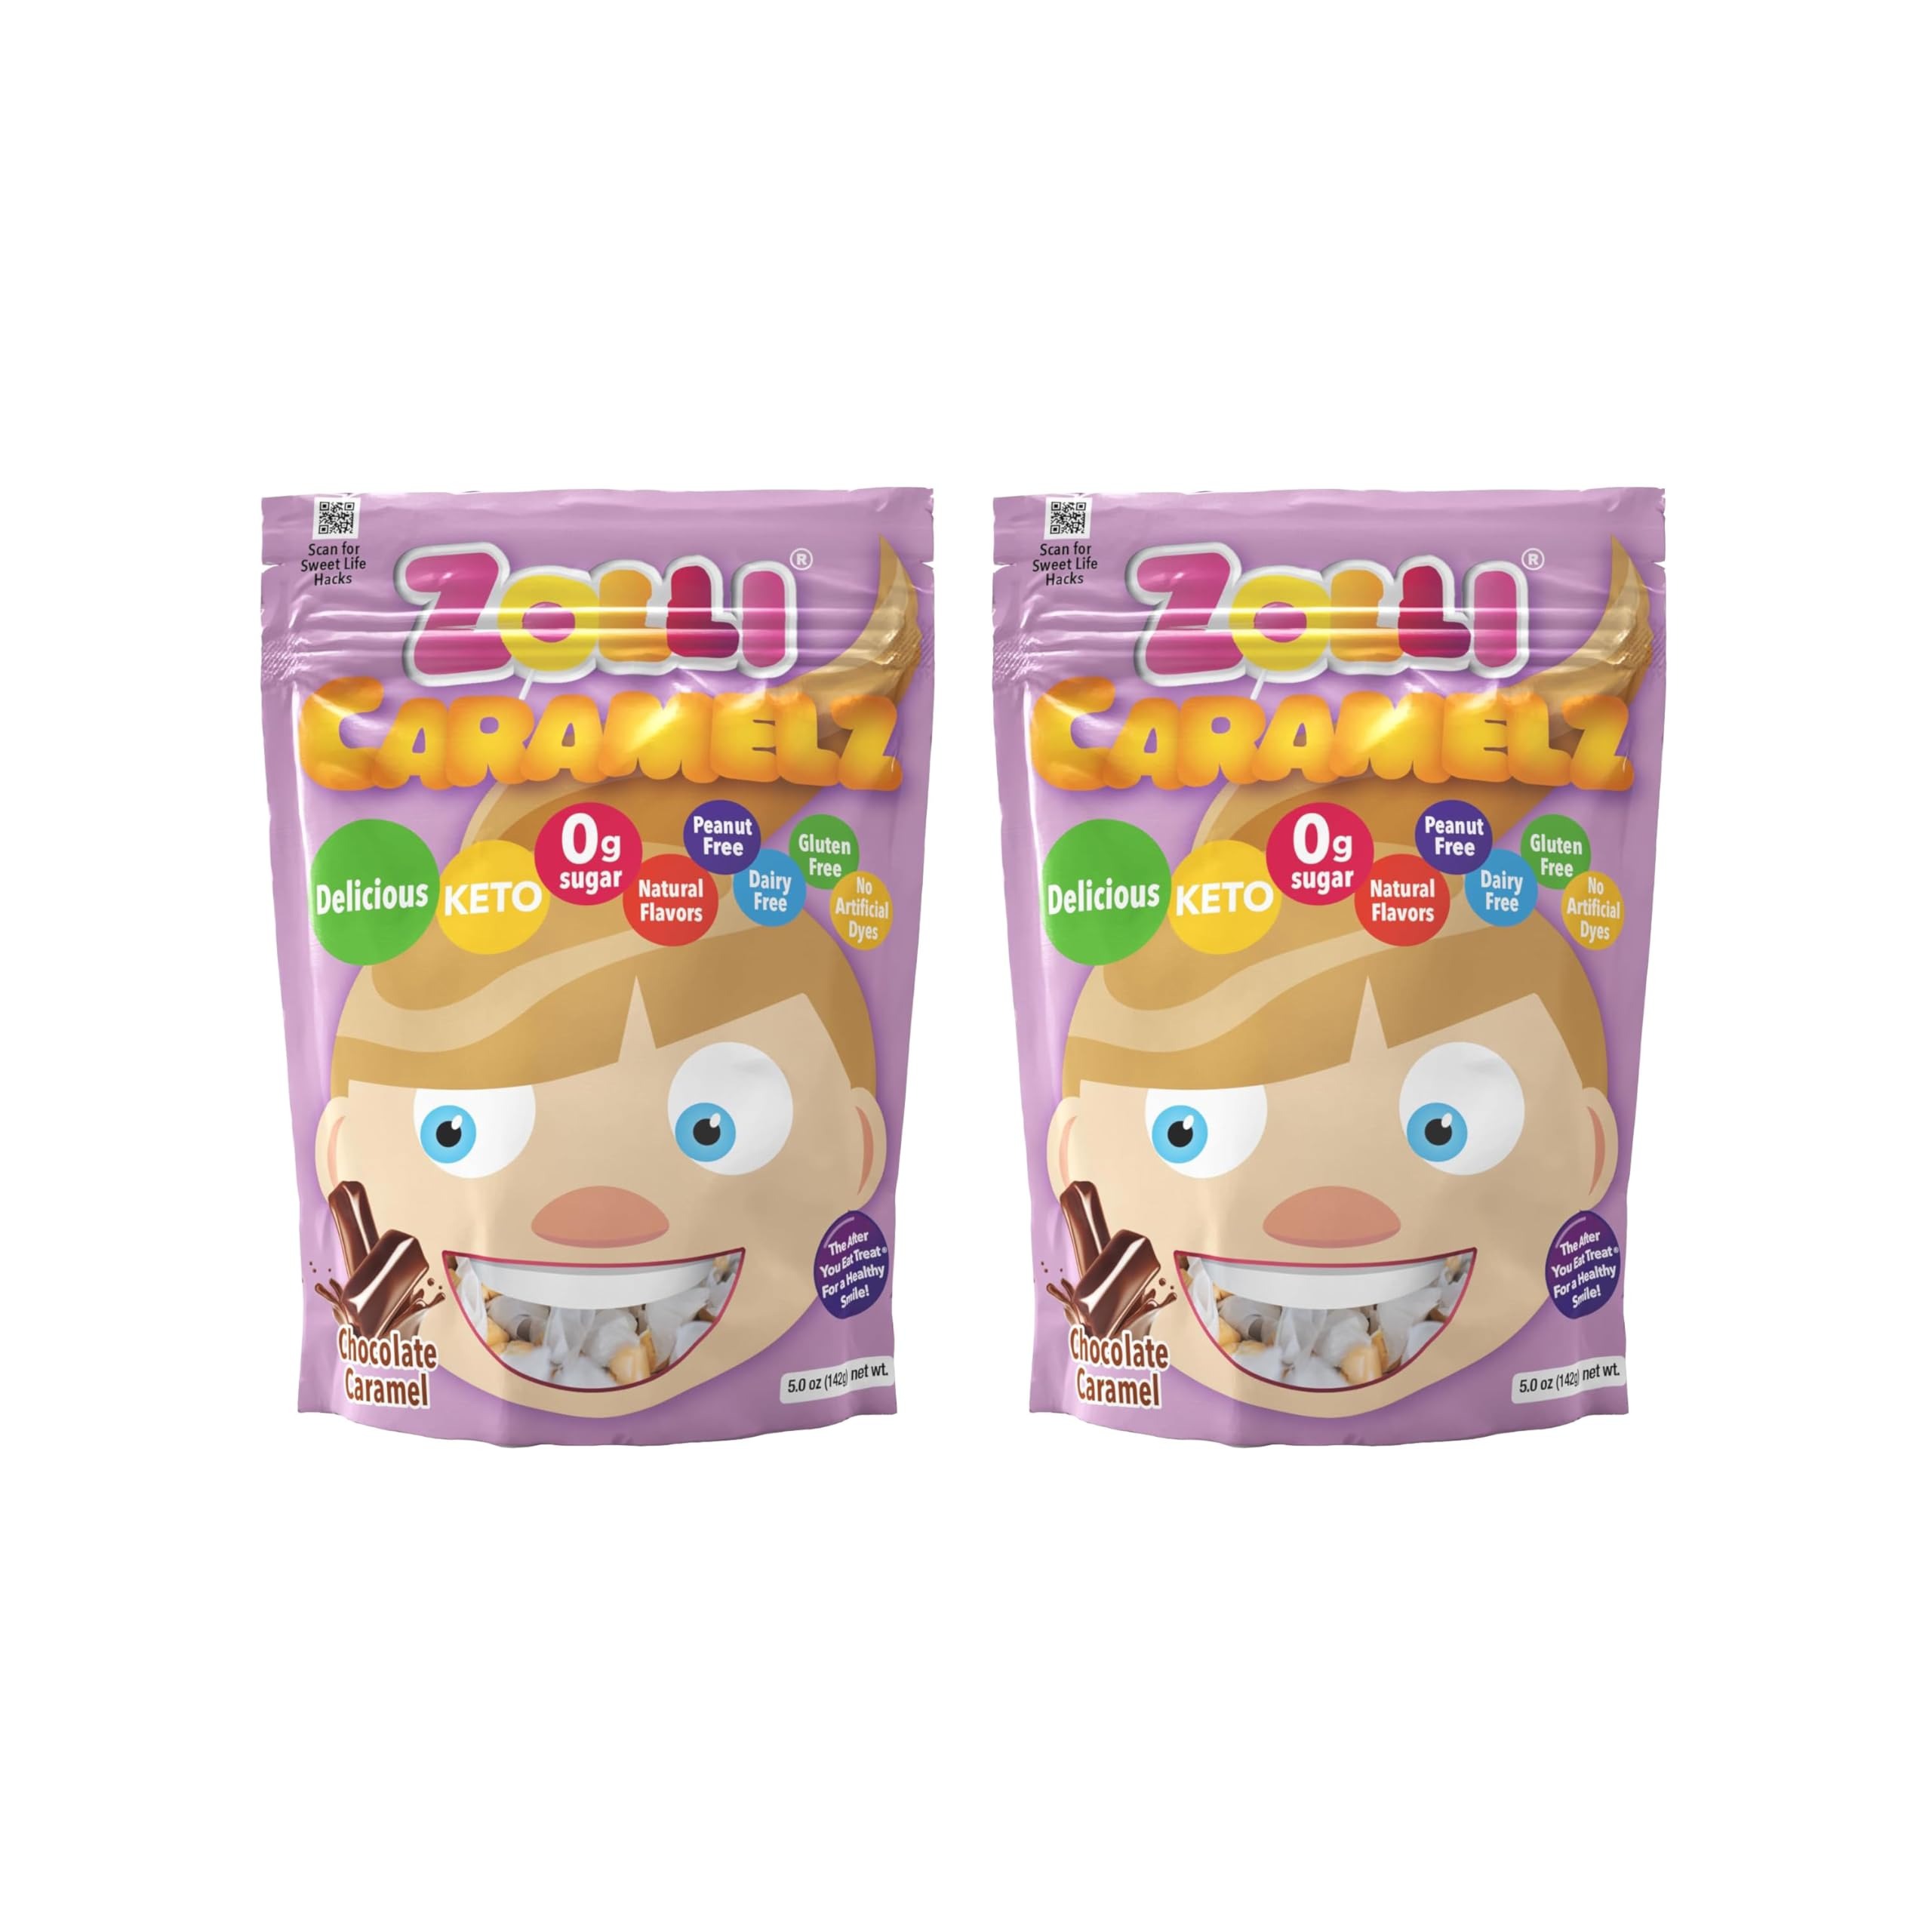
Item Name: ASSORTIT X Zollipops Collab Sugar Free Caramel Chocolate Chewy Candy 2 Pack Zolli Caramelz Mashups 5.0 Oz Bags Anti Cavity Great For Kids, Diabetic Keto Friendly 0 Grams Net Carbs
Bullet Point 1: Irresistible Flavor Fusion: Zolli Caramelz Delivers A Delectable Blend Of Rich Chocolate And Creamy Soft Caramel Flavor, Tantalizing Your Taste Buds With Every Bite.
Bullet Point 2: Sugar-Free: Low 45 Calories Per Serving, As They Are Sugarless, A Smart Choice For Those Looking To Reduce Zero Sugar Intake Also Gluten Free Low Carb Snack
Bullet Point 3: Individually Wrapped Assortment Mix: Each Candy Is Individually Wrapped, Ensuring Freshness And Making Them Easy To Take On The Go. Perfect For School Lunches, Office Snacks, Or Travel Treats.
Bullet Point 4: Made With No Artificial Dyes And All Natural Flavors, Candies Are Vegeterian Kosher Gluten Free, Non GMO. Enjoy A Healthier Treat Option That's Free From Common Allergens And Synthetic Ingredients.
Bullet Point 5: Convenient 3 Pack 5.0 Oz Bundle: Packaged For Convenience, Mixed Resealable Pouches Are Perfect For On The Go, Whether In Your Bag, Pocket, Or As A Delightful Addition To Your Candy Dish At Home.
Bullet Point 6: Perfect For All Occasions: Ideal For Holidays, Parades, Birthday Parties, School Events, Candy Buffets, Dental And Healthcare Offices, Piñatas And More Making Every Celebration Sweeter And Healthier.
Product Description: Indulge in guilt-free sweetness with Zolli Individually Wrapped Caramels! Our delectable soft chewy candies boast a perfect fusion of rich chocolate and creamy caramel that melt in your mouth, delivering an irresistible taste without the sugar. Enjoy a dairy free delight with natural colors, steering clear of artificial dyes. Elevate your snacking experience with clean ingredients, making Zolli Caramelz the smart choice for those craving a delicious and wholesome treat. Treat yourself to a zero sugar confection treat that promises a delightful burst of flavor with every bite. Zollipops were created by Alina Morse, an innovative young girl in Michigan who decided she wanted to create a sugar free candy that tastes great and is good for your teeth. Alina set off to find and incorporate the best possible ingredients with delicious flavors. You'll love the taste and the smooth, clean feeling Zollipops deliver. Zollipops are made with an amazing new formula that does not melt or get sticky. We offer longer lasting natural flavors and an extended shelf life. Zollipops are the perfect after you eat treat for a healthy smile! Store them in your purse or backpack and enjoy one after every meal.
Value: 10.0178
Unit: Ounce

Price: 18.99